Christmas in Connecticut

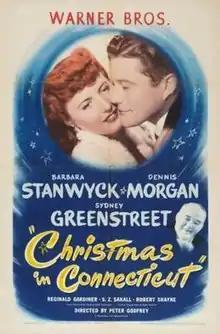
a theatrical release poster

Christmas in Connecticut is a 1945 American Christmas romantic comedy film about an unmarried city magazine writer who pretends to be a farm wife and mother for the sake of her popular lifestyle column who falls in love with a returning war hero while hosting him for a Christmas holiday. The film was directed by English director Peter Godfrey and stars Barbara Stanwyck, Dennis Morgan and Sydney Greenstreet.